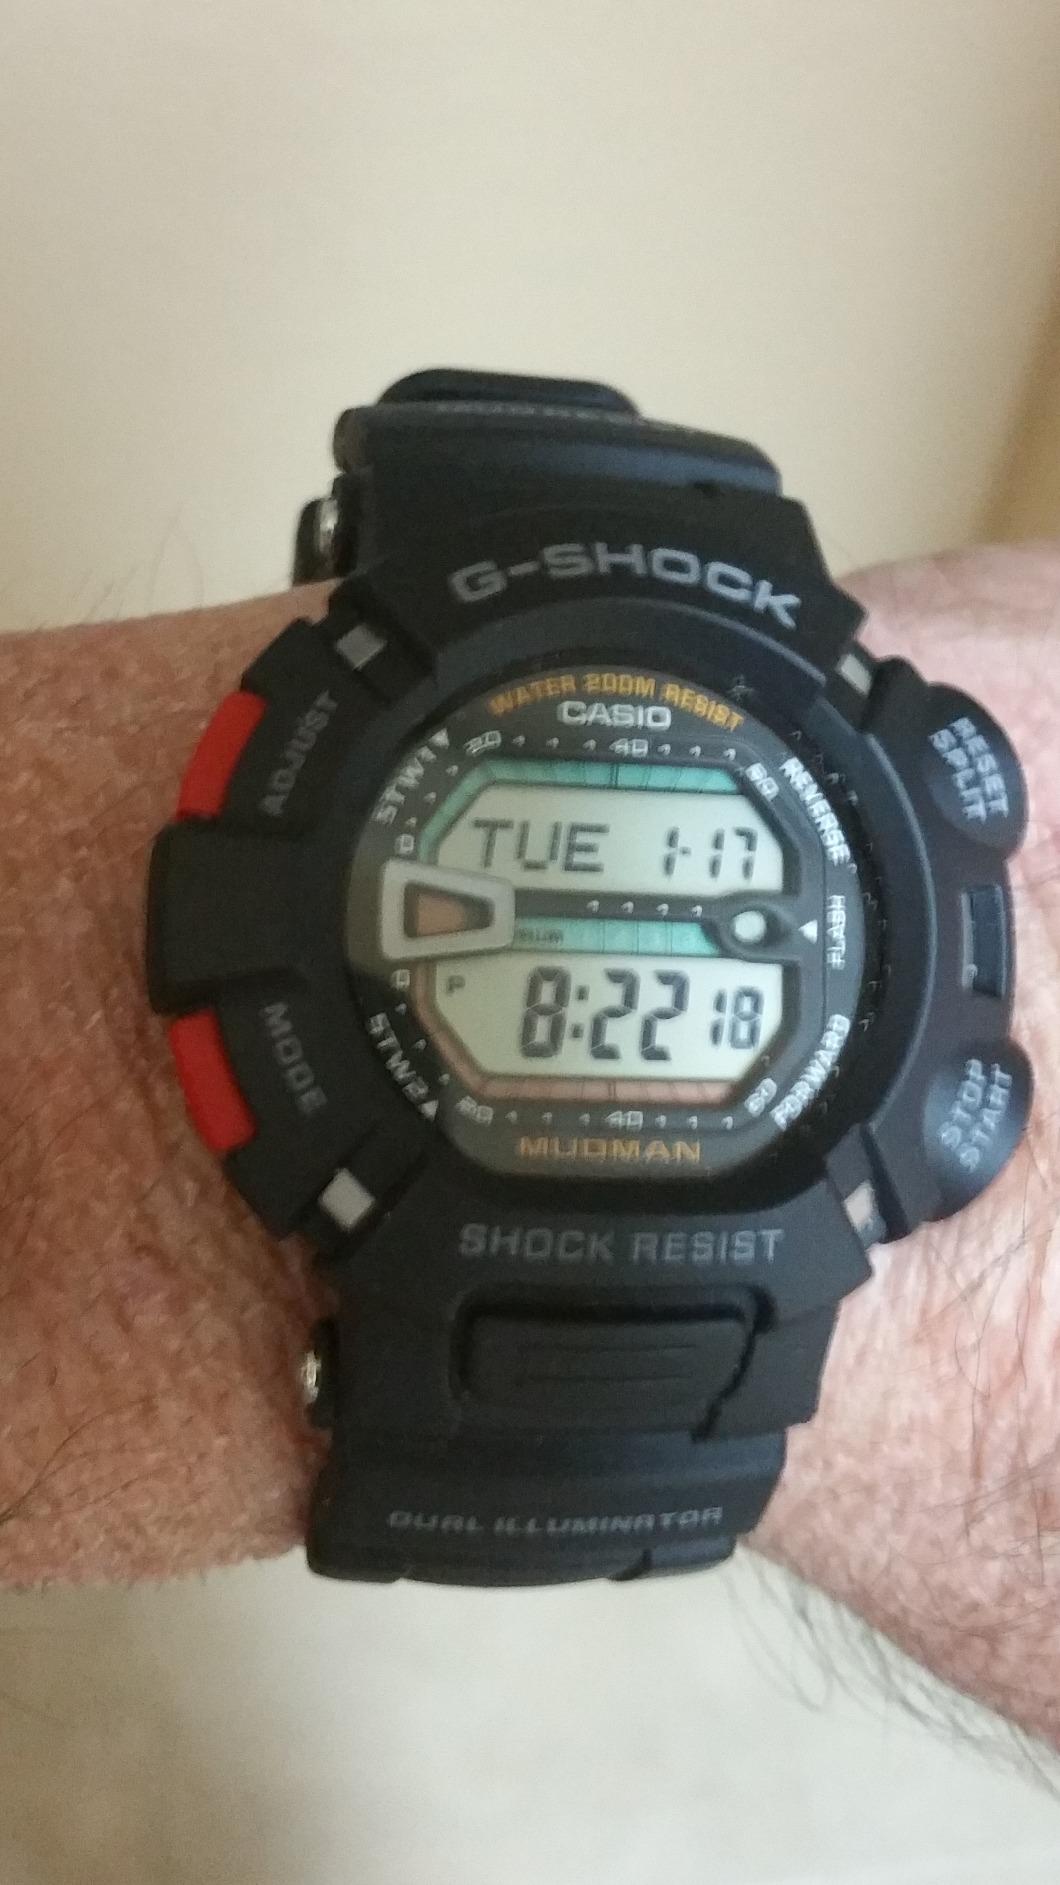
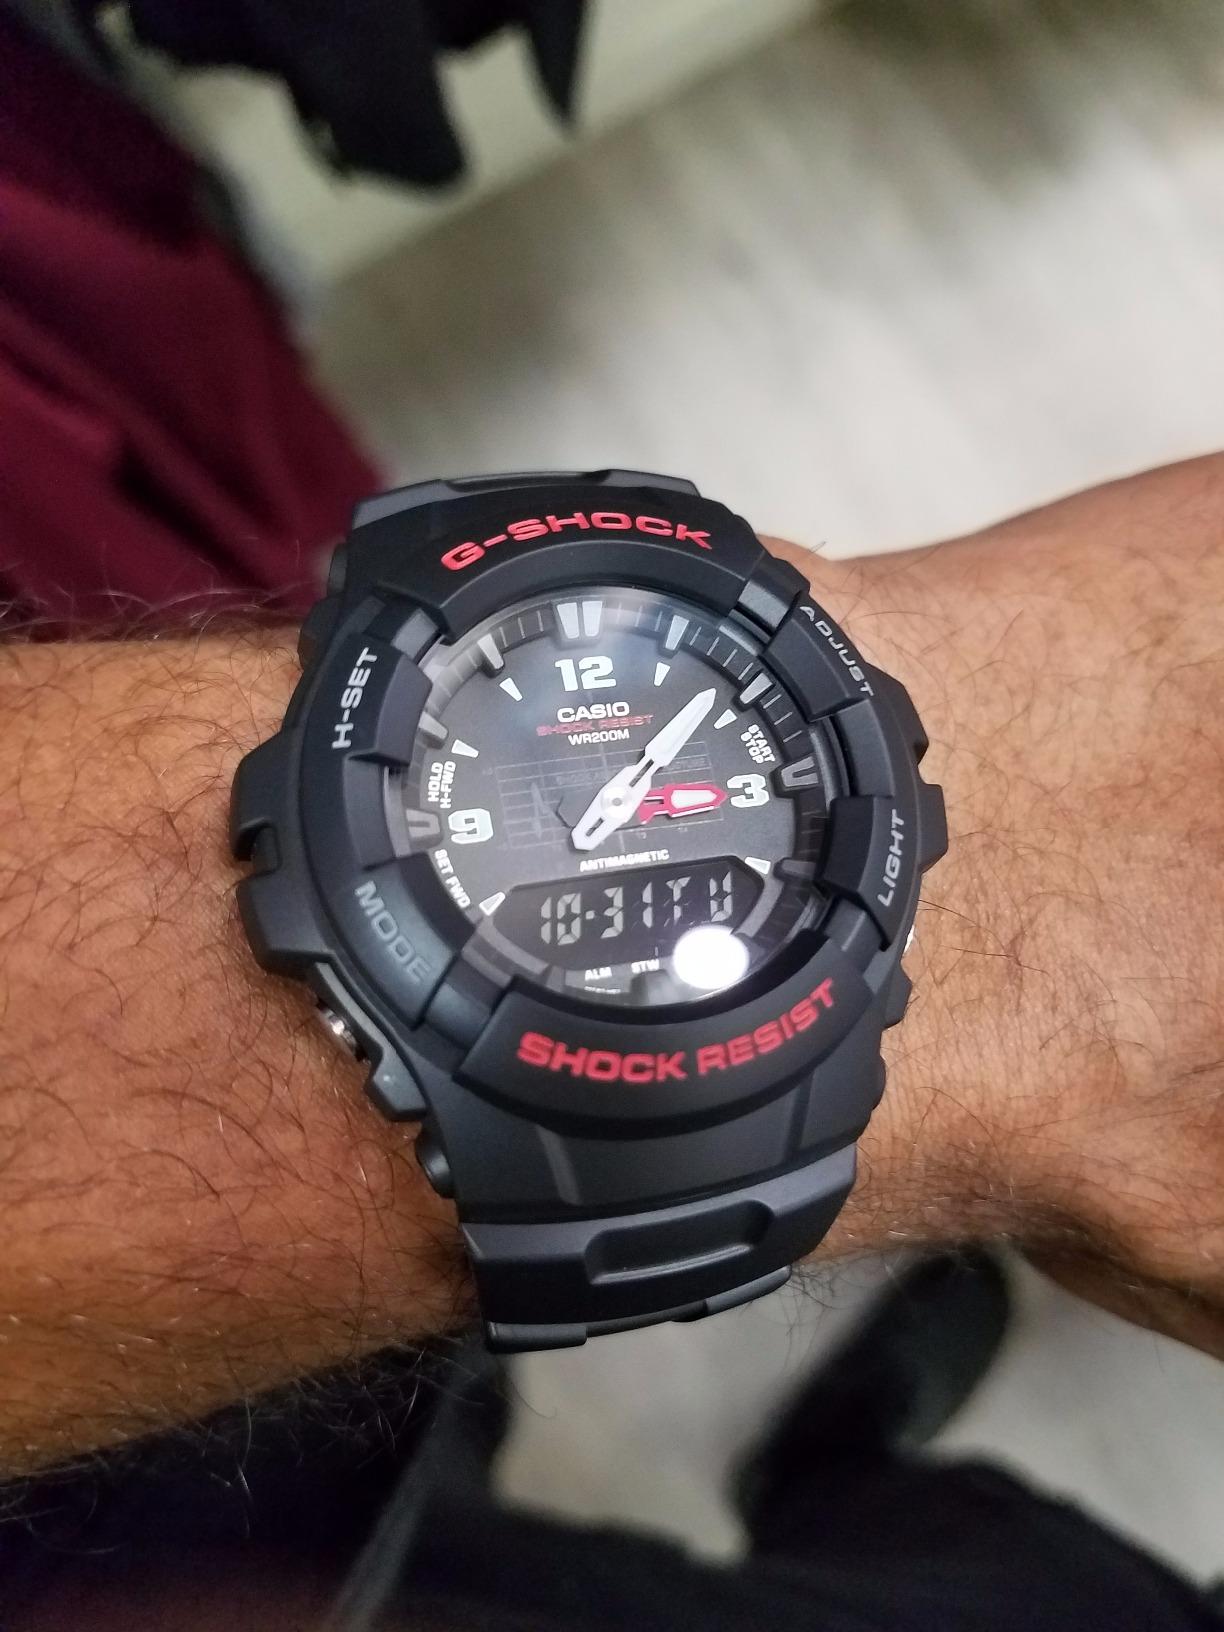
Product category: accessories_watch
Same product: no